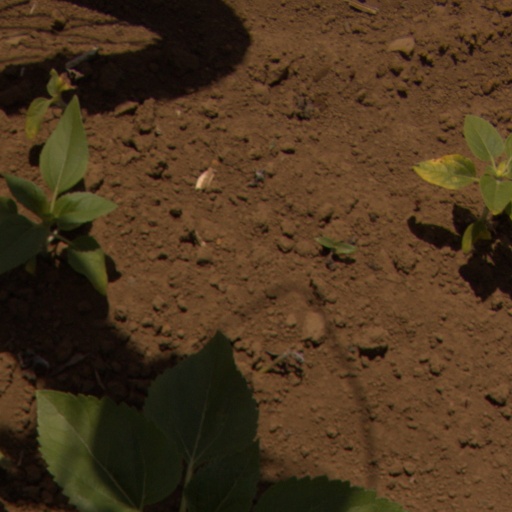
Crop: Jerusalem artichoke